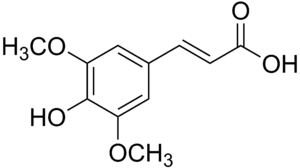
L'acide sinapique ou acide 3,5-diméthoxy-4-hydroxycinnamique est un composé phytochimique dérivé de l'acide cinnamique de formule brute C₁₁H₁₂O₅. Il fait partie des acides phénoliques.